Oppenheimer pole

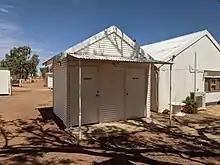
Repurposed Oppenheimer poles, William Creek Hotel, South Australia

Oppenheimer poles can still be found along the route of the former Australian Overland Telegraph Line, and in Queensland and Western Australia. Oppenheimer poles can also be found repurposed as flag poles, or in the case of the William Creek Hotel, as verandah supports. There is also an Oppenheimer pole outside the Daly Waters Pub.